Woolwich, Ontario

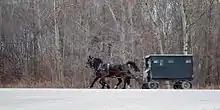
Old Order Mennonite buggy still common in Woolwich Township

Historical records suggest that David Musselman founded Conestogo after buying land in 1830. He built a sawmill in 1844 and after damming the Conestogo River, he added a flour mill and a second sawmill. The hamlet formed in this area, known as Musselman's Mills until 1852 when it became Conestogo because many of the settlers had come from the Conestoga River area of Pennsylvania. Records about the entire township from 1846 indicate that the area was thinly settled although the land was excellent and there were large tracts of hardwood. There were two grist mills, two sawmills and an Episcopal church. The population count in 1841 indicated 1009 people.